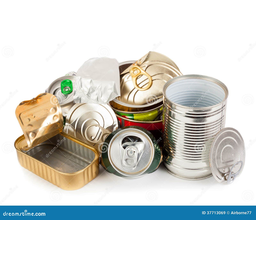
Label: metal